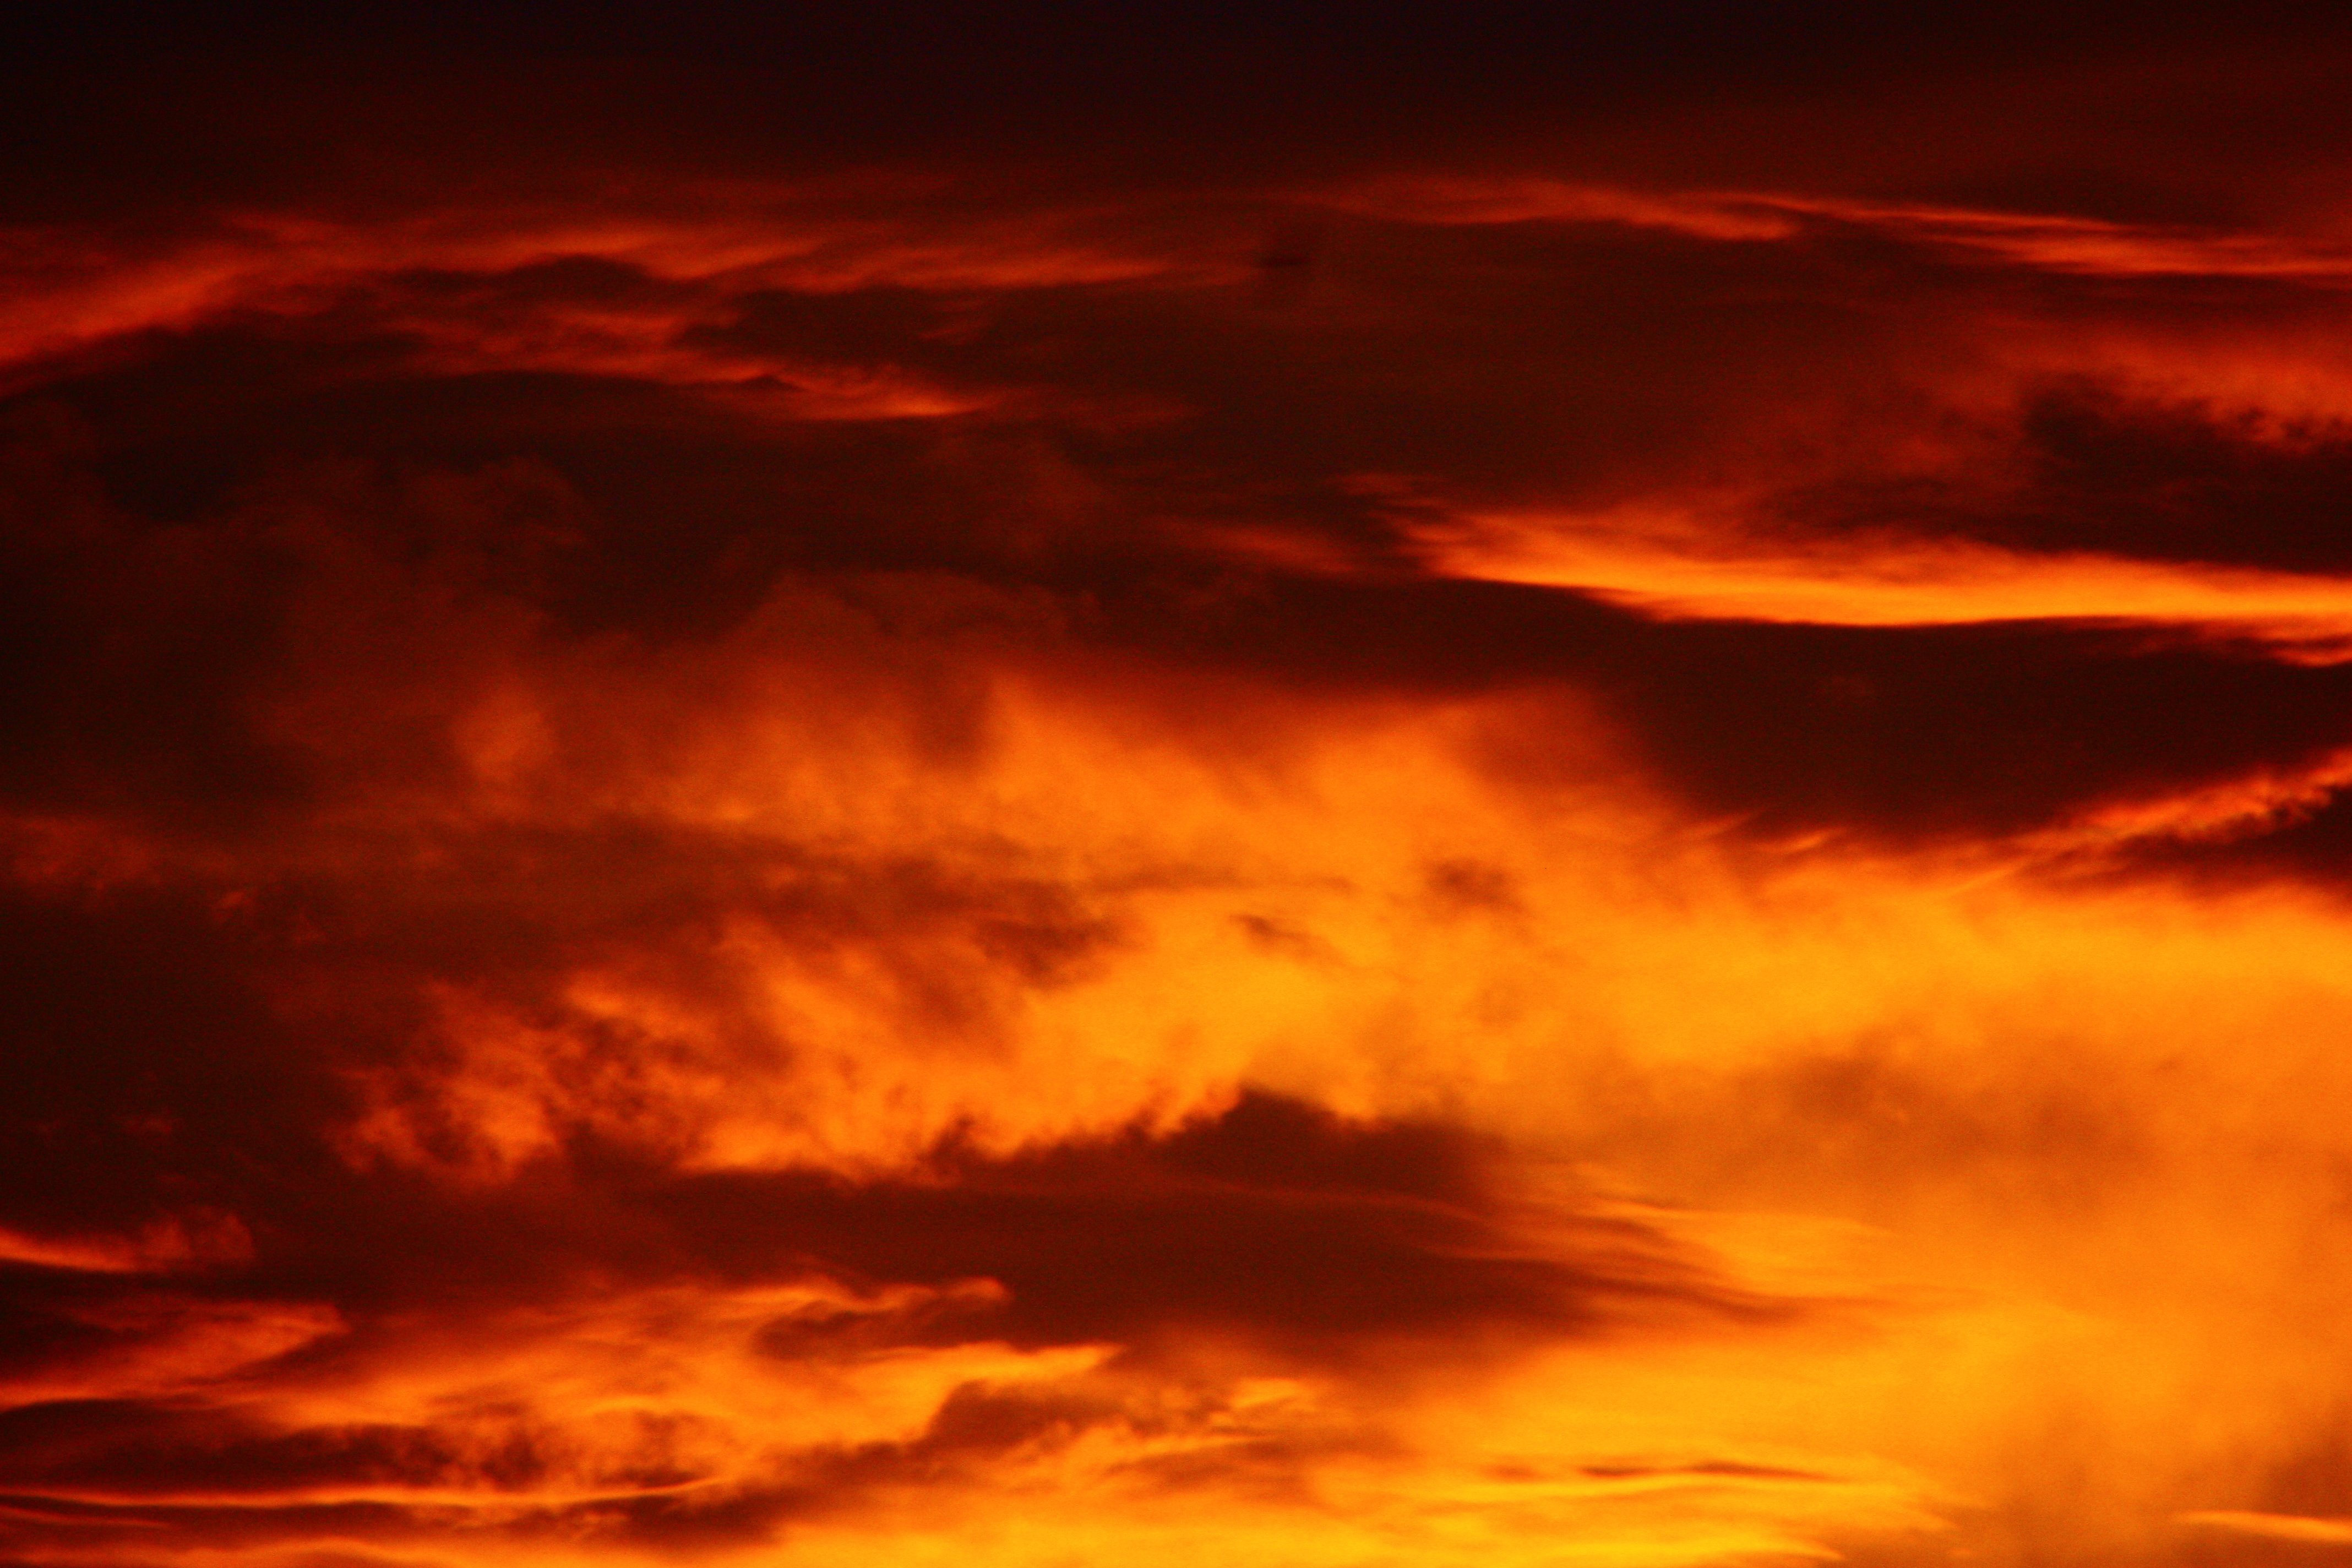
horizon, cloud, sky, sunrise, sunset, dawn, atmosphere, dusk, evening, clouds, abendstimmung, afterglow, meteorological phenomenon, geological phenomenon, red sky at morning